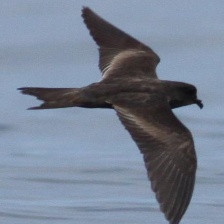
Species: ASHY STORM PETREL
Scientific name: OCEANODROMA HOMOCHROA